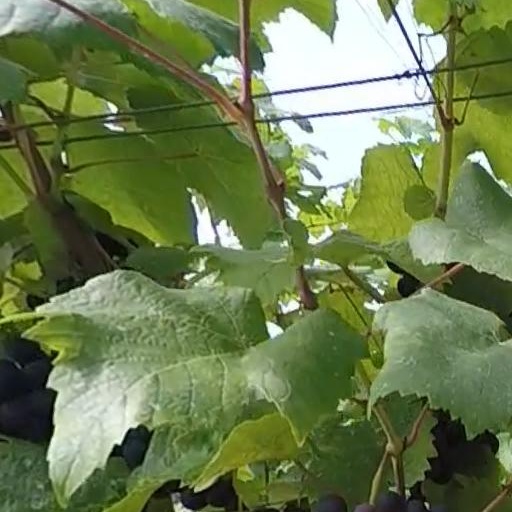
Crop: grape